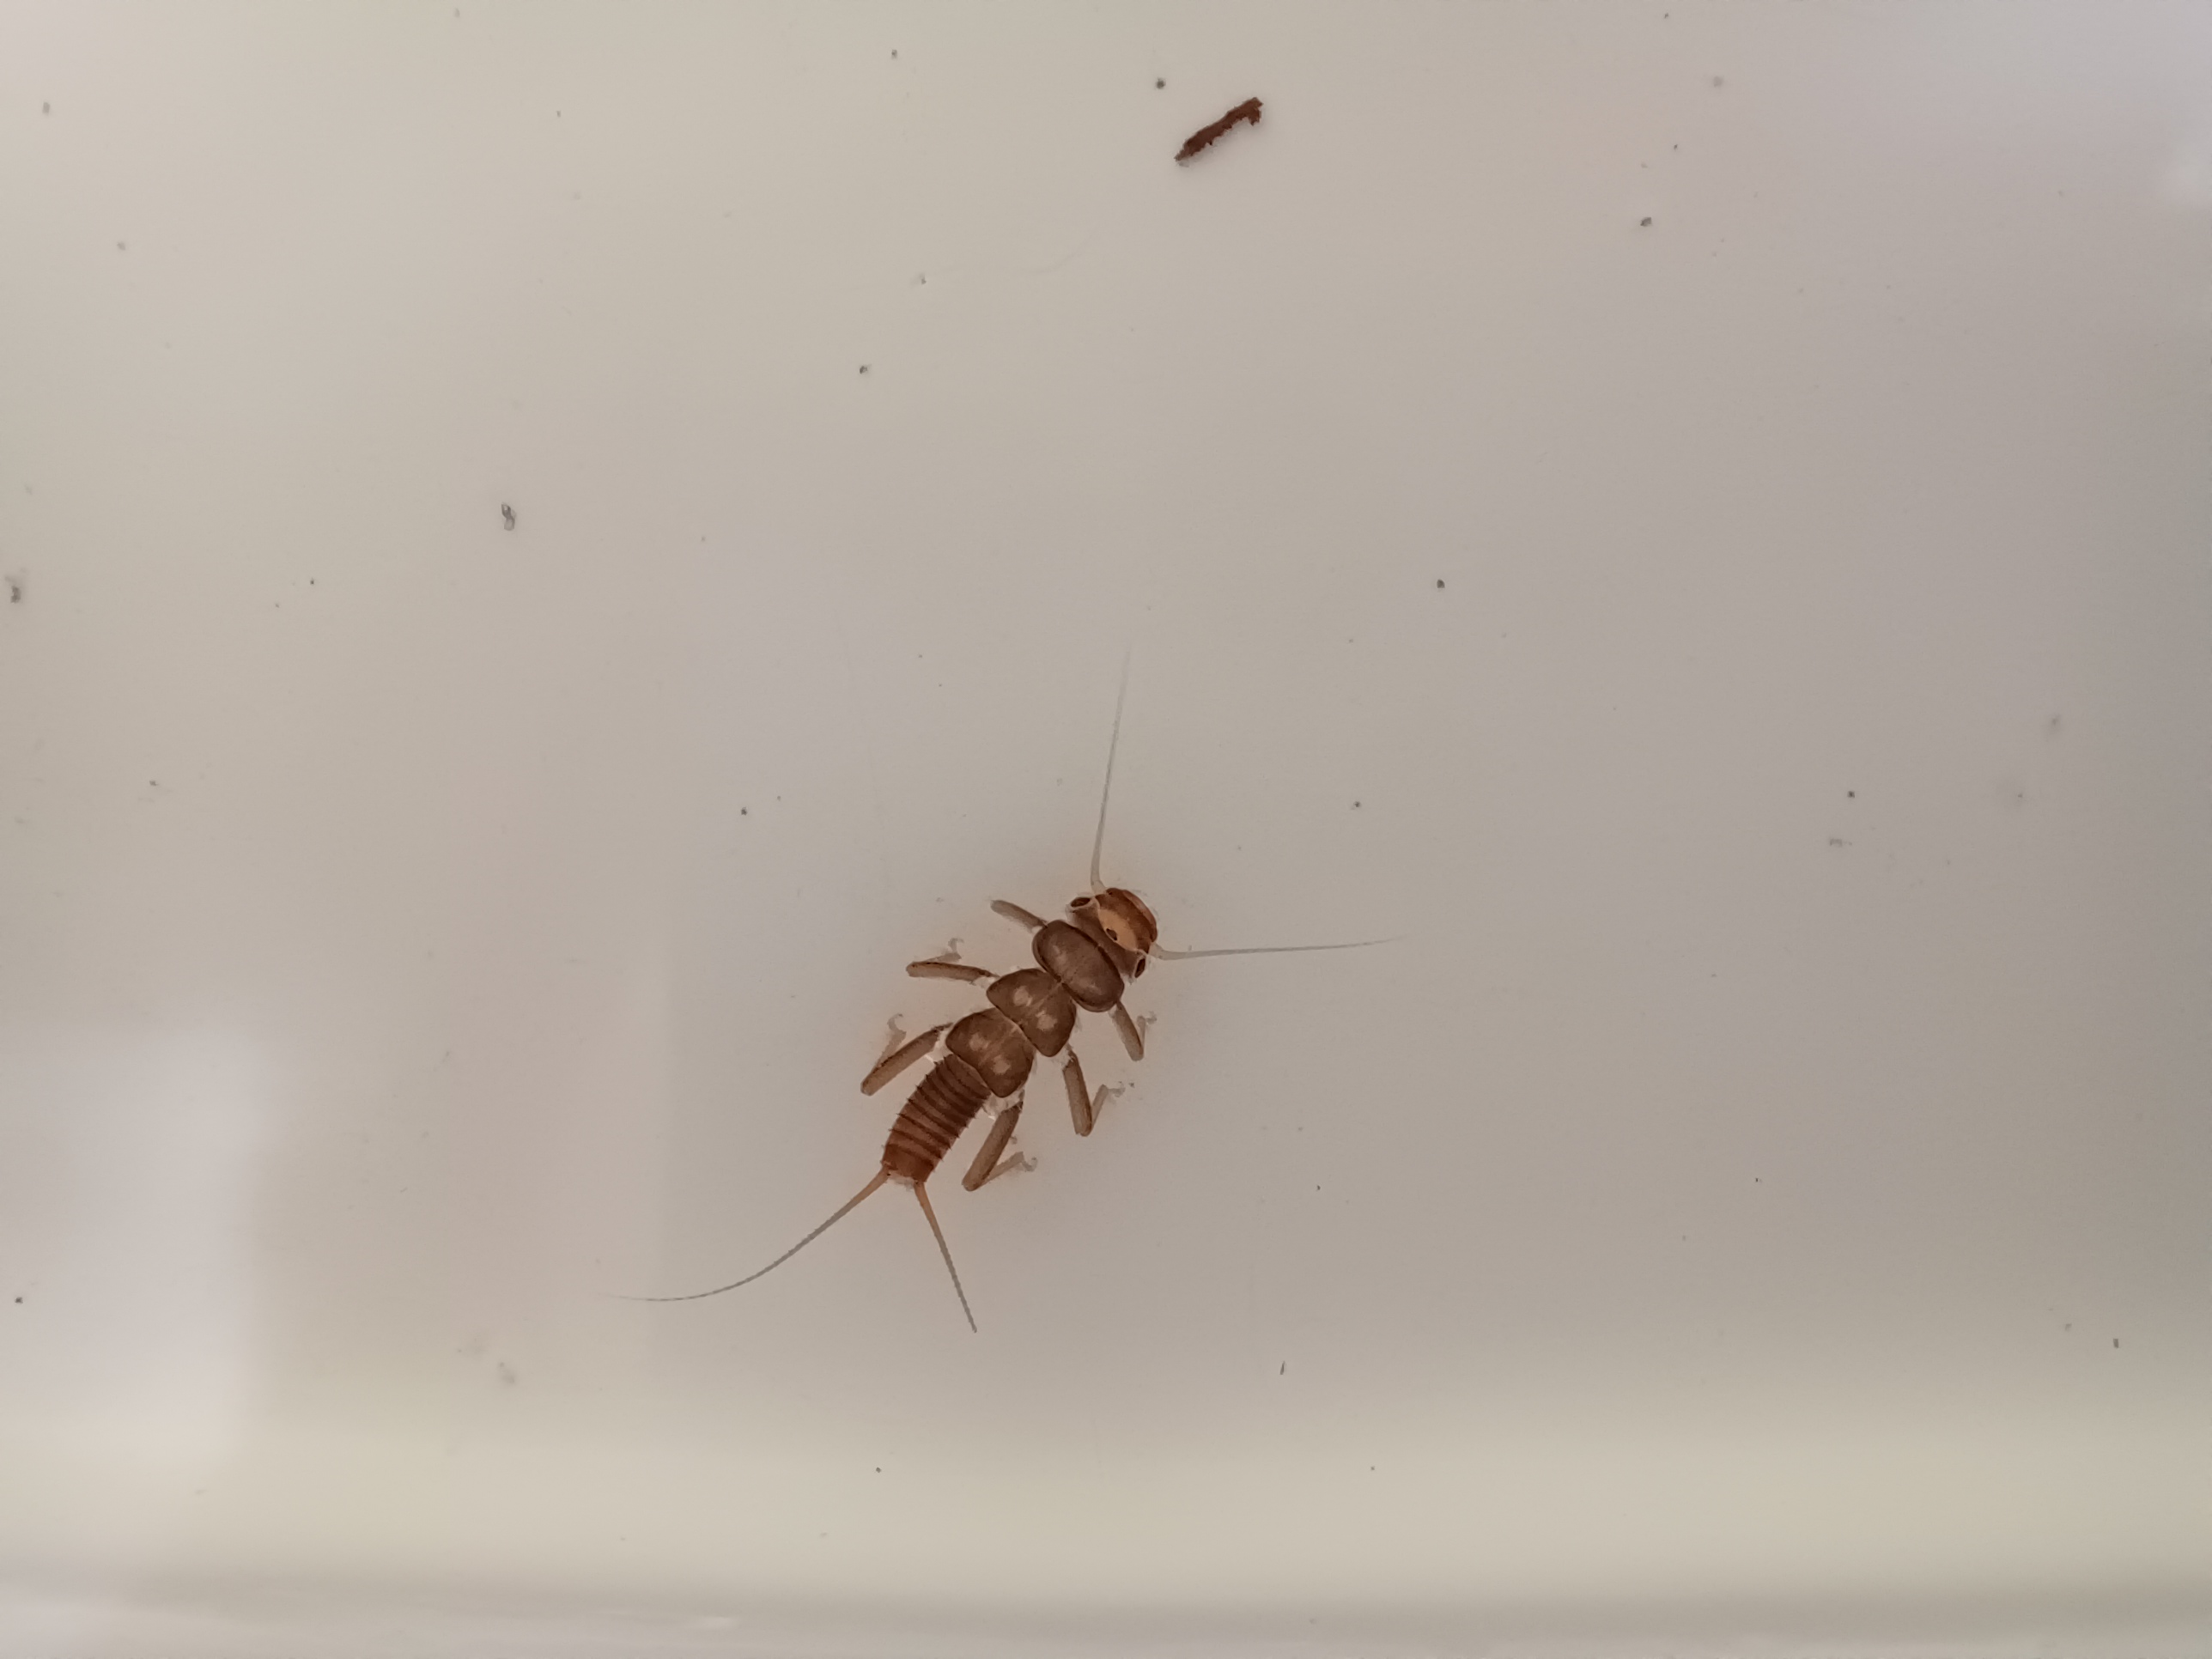
Macroinvertebrate group: stoneflies